2016 Berlin ePrix

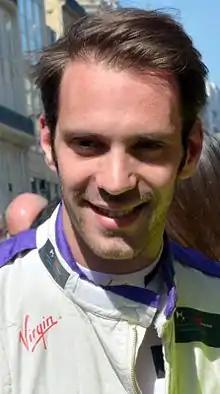
Jean-Éric Vergne had the fourth pole position of his Formula E career.

Saturday afternoon's 60-minute qualifying session was divided into four groups of five cars. Each group was determined by a lottery system and was permitted six minutes of on-track activity. All drivers were limited to two timed laps with one at maximum power. The fastest five overall competitors in the four groups participated in a "Super Pole" session with one driver on the track at any time going out in reverse order from fifth to first. Each of the five drivers was limited to one timed lap and the starting order was determined by the competitor's fastest times. The driver and team who recorded the fastest time were awarded three points towards their respective championships. Qualifying took place in dry and warm weather.